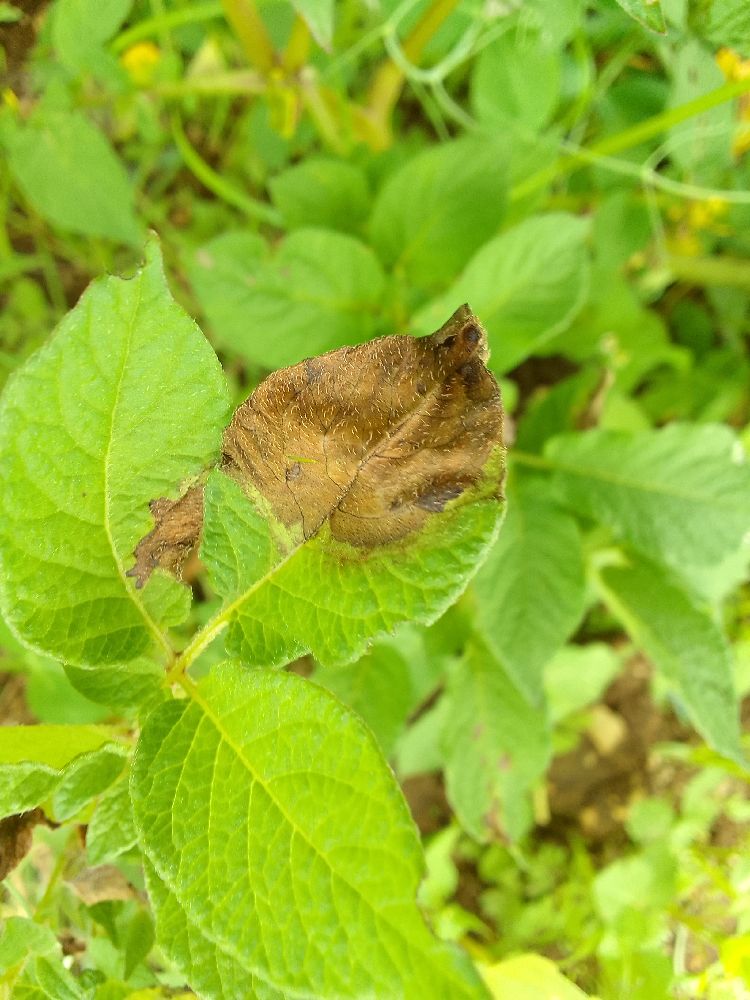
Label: Late blight